Fire Control Tower No. 23

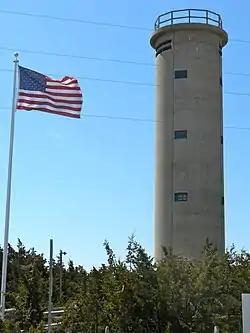

Fire Control Tower No. 23 is a NRHP-listed tower located in Lower Township of Cape May County, New Jersey, United States. The tower was built in 1942 as part of Fort Miles, the system of harbor defenses of the Delaware Bay. It was one of 15 towers from North Wildwood, New Jersey to Bethany Beach, Delaware used to aim coastal batteries at German ships and submarines. It is located near Sunset Beach in Cape May Point State Park.